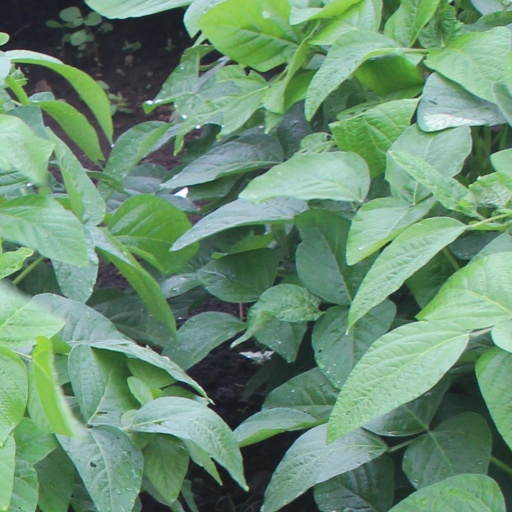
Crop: soybean